Awake (2019 film)

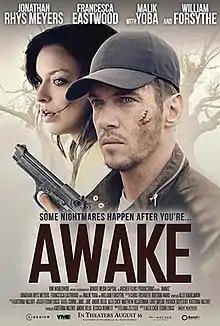
Film poster

Awake (also titled Wake Up) is a 2019 American crime action thriller film directed by Aleksandr Chernyaev and starring Jonathan Rhys Meyers, Francesca Eastwood, Malik Yoba and William Forsythe.